2015 FIBA Asia Championship

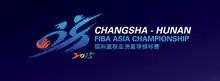

The 2015 FIBA Asia Championship was the 28th and last edition of the FIBA Asia Championship in men's basketball in Asia. It was organised by FIBA Asia.